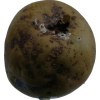
Label: pear